Panicum virgatum

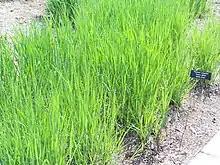
"Panicum virgatum" 'Heavy Metal', an ornamental switchgrass, in early summer

Additionally, switchgrass is grown as a drought-resistant ornamental grass in average to wet soils and in full sun to part shade.